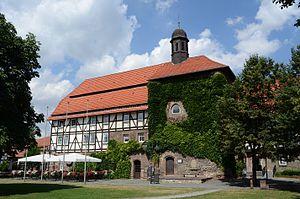
Northeim est une ville allemande de 30 600 habitants située dans le sud du Land de Basse-Saxe.